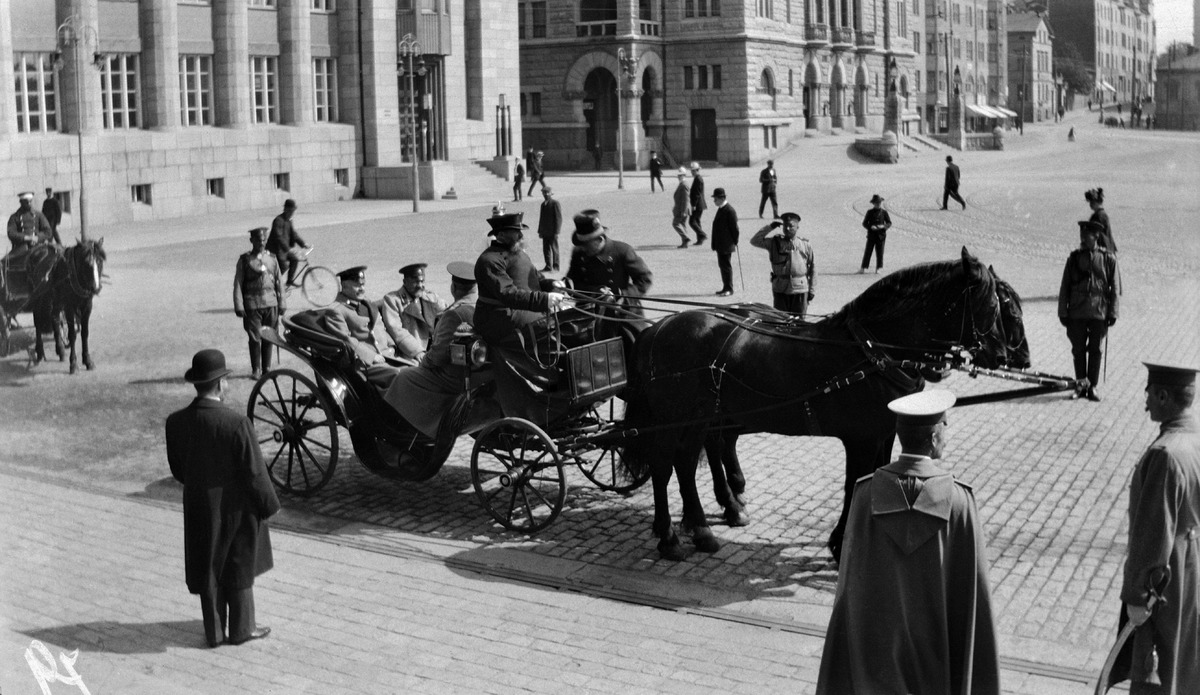
Kenraalikuvernööri Seyn Rautatientorilla
sisällön kuvaus: Kenraalikuvernööri Seyn Rautatientorilla. mustavalkoinen
Kuvaaja: Timiriasew, Ivan, valokuvaaja
Ajankohta: kuvausaika 1914 n
Paikka: Suomi, Uusimaa, Helsinki, Kluuvi Helsinki, Rautatientori
Aiheet: Seyn, Frans Albert, viranomaiset hallintoviranomaiset, kenraalikuvernööri, sotilaat, venäläiset, hevosajoneuvot, kotieläimet hevonen